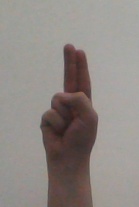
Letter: taa